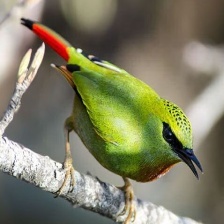
Species: FIRE TAILLED MYZORNIS
Scientific name: MYZORNIS PYRRHOURA